Sky position (RA, Dec in degrees): 216.325, -2.205
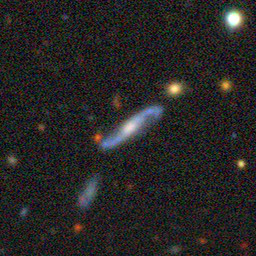
Galaxy morphology: Edge-on Galaxies with Bulge